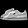
Label: Sneaker